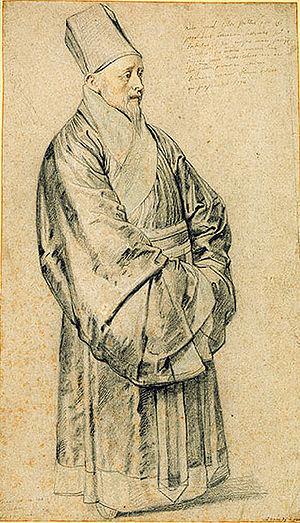
Man in Korean Costume est un dessin de Pierre Paul Rubens exécuté vers 1617, et acquis par le J. Paul Getty Museum à Los Angeles en 1983.
Nicolas Trigault, né à Douai le 3 mars 1577 et décédé à Hangzhou le 14 novembre 1628, était un prêtre jésuite des Pays-Bas méridionaux, missionnaire en Chine. Auteur du De Christiana Expeditione apud Sinas... il œuvra pour la romanisation de l'écriture chinoise.